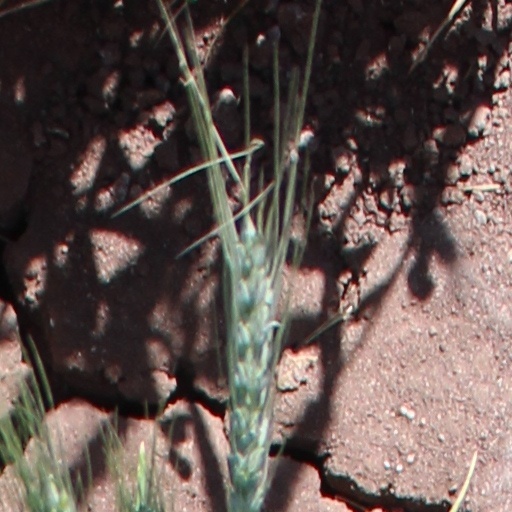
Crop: wheat